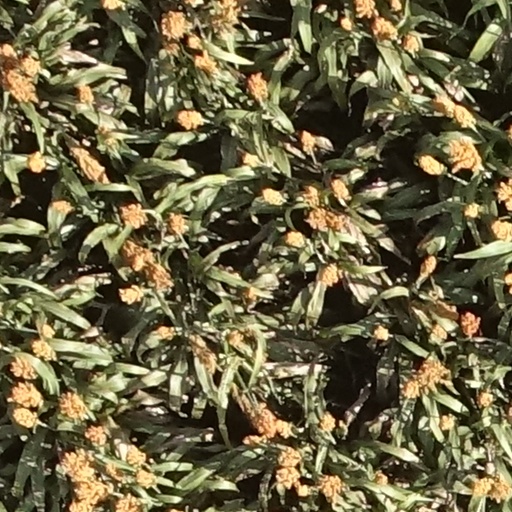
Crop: sorghum